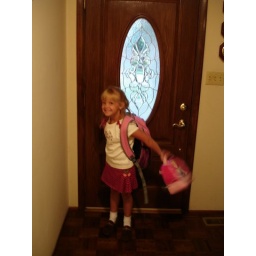
Waiting at the door with pink backpack and pink Cinderella lunchbox.Photo by Mommy.